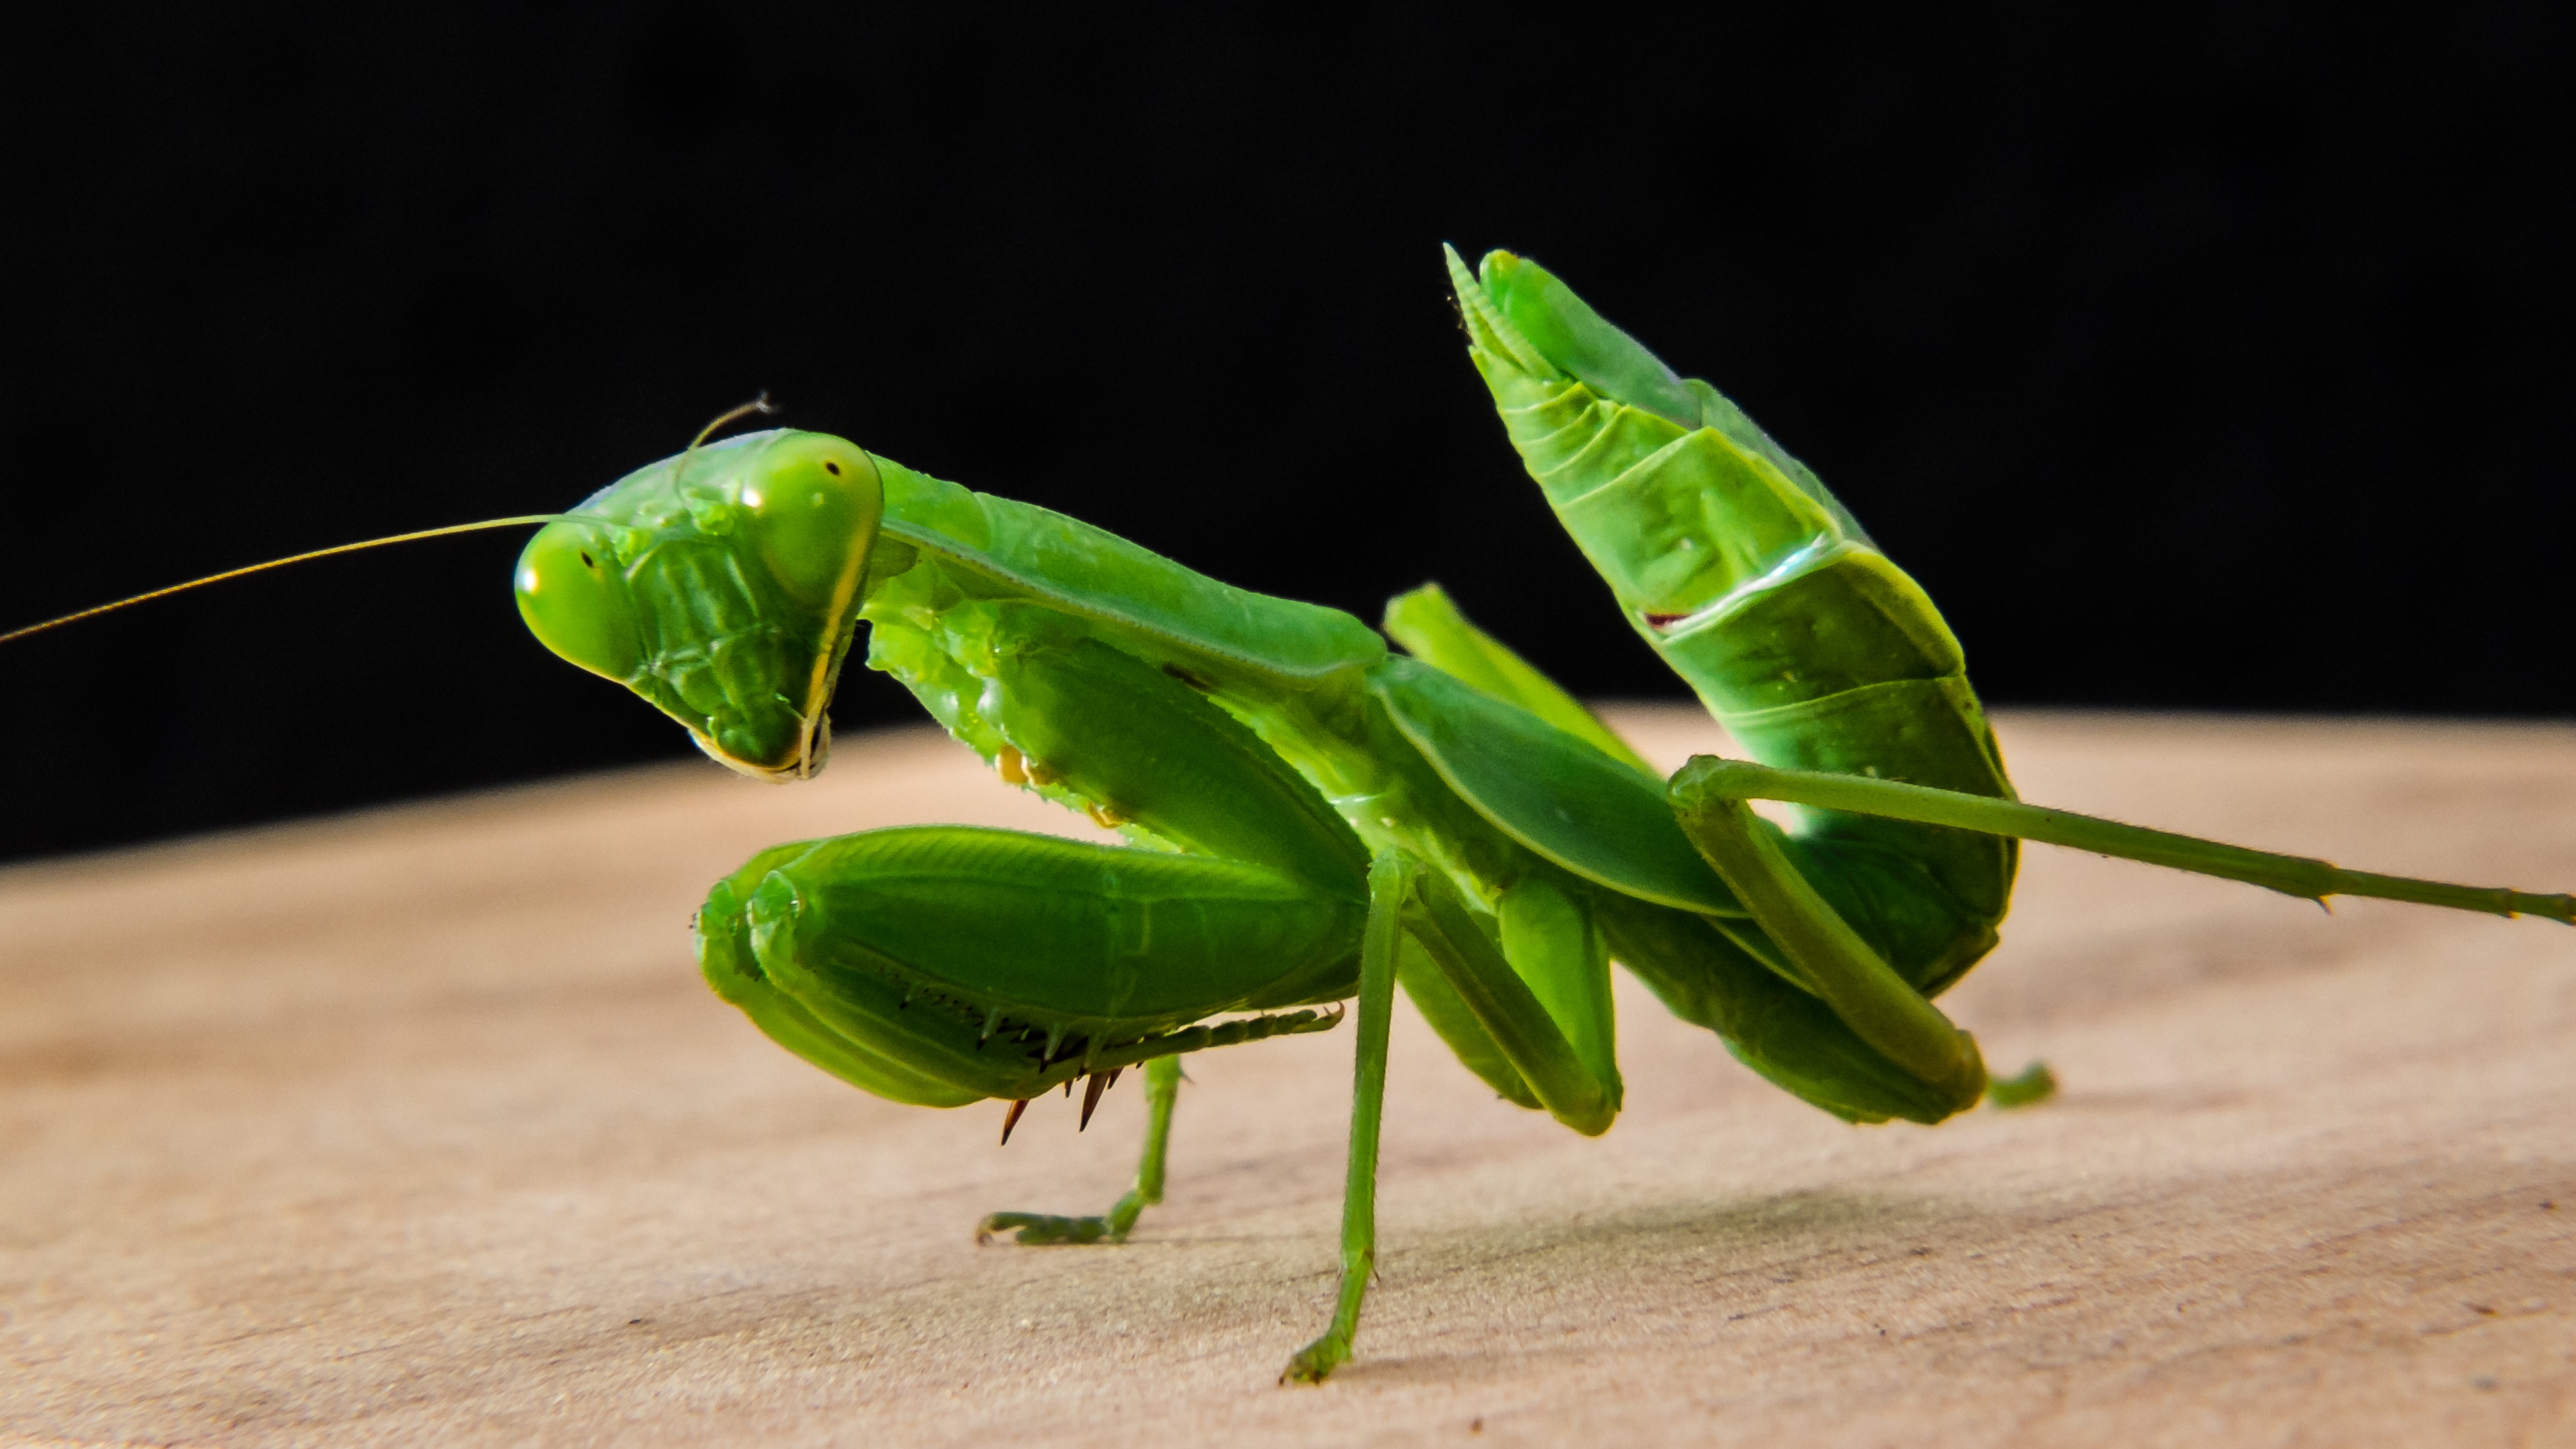
leaf, green, praying mantis, insect, close, fauna, invertebrate, close up, mantis, grasshopper, macro photography, arthropod, fishing locust, plant stem, moths and butterflies